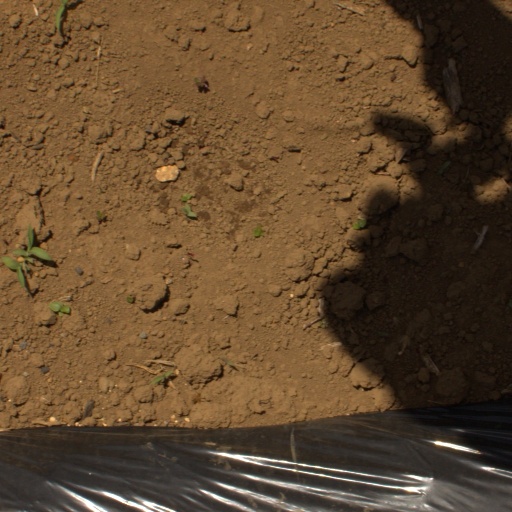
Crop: Jerusalem artichoke